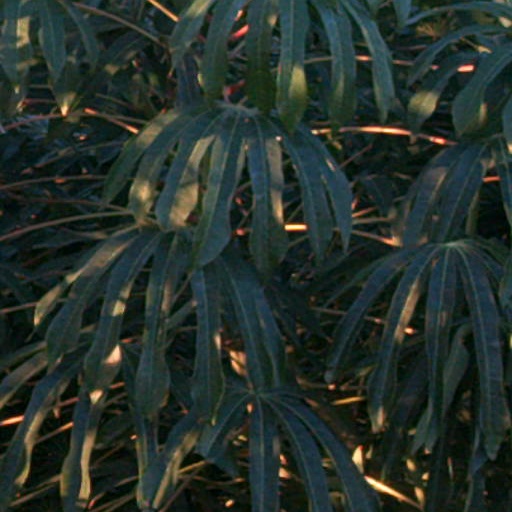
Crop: cassava